Stapeley

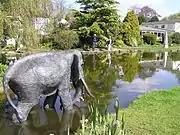
Stapeley Water Gardens in 2006

Stapeley appears in the Domesday survey as "Steple"; it was then held by William Malbank, who held much of the land in the Nantwich hundred.